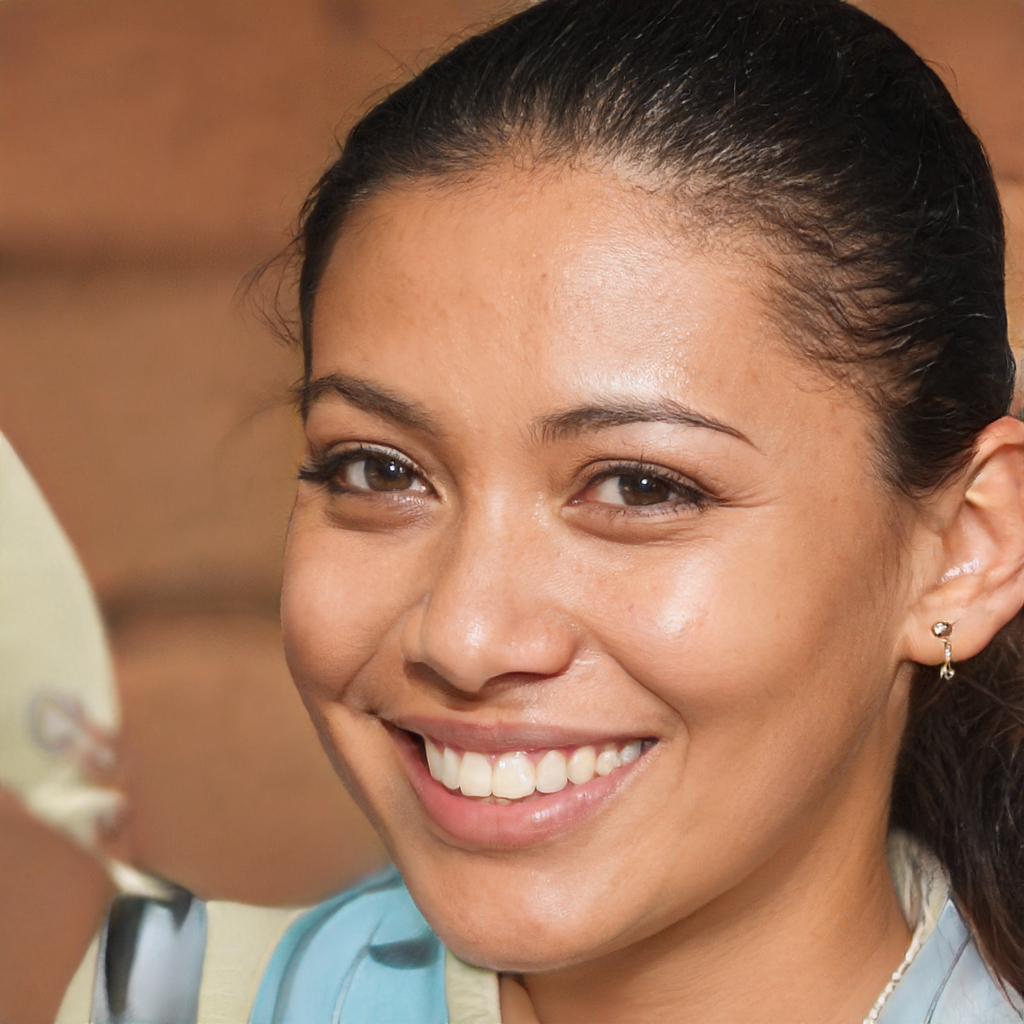
Gender: Female